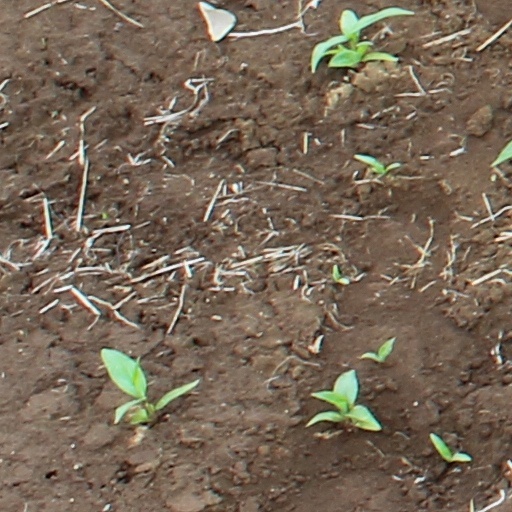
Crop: wheat